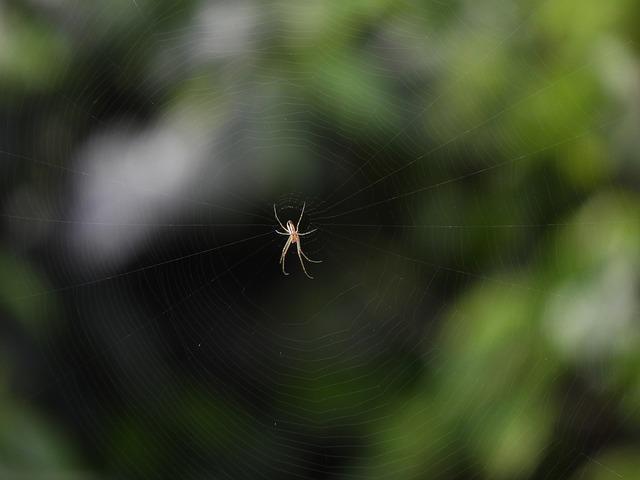
spider